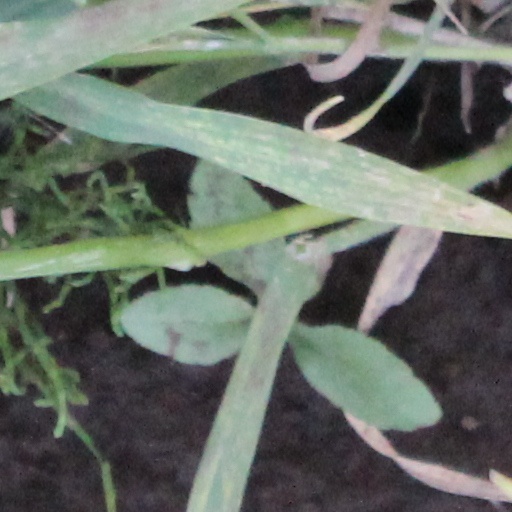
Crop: wheat